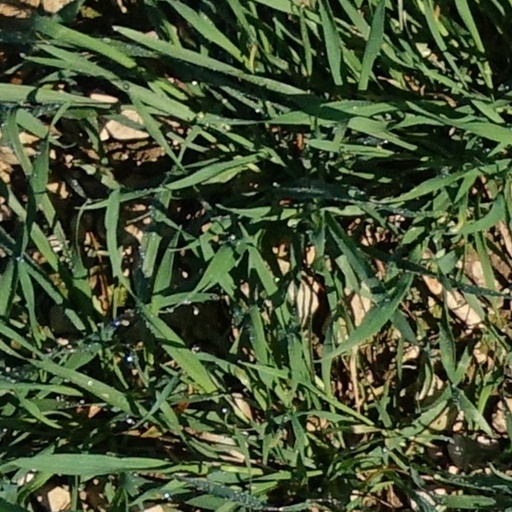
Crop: wheat